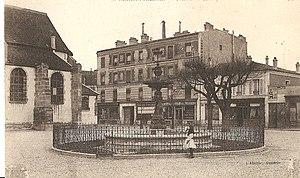
Gennevilliers: La place de la Mairie et la fontaine
La place Jean-Grandel est un espace urbain situé sur la commune de Gennevilliers.